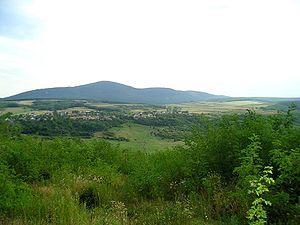
Ősagárd est un village et une commune du comitat de Nógrád en Hongrie.